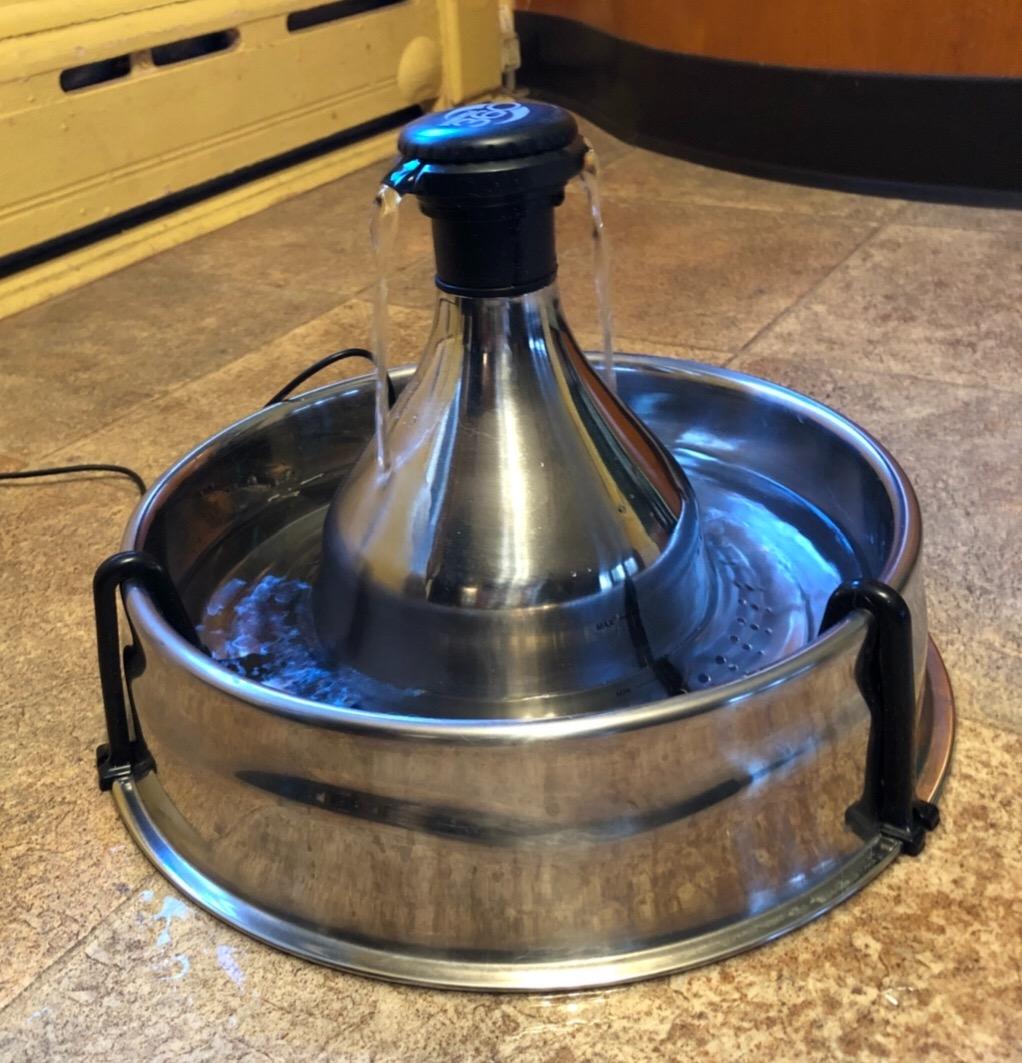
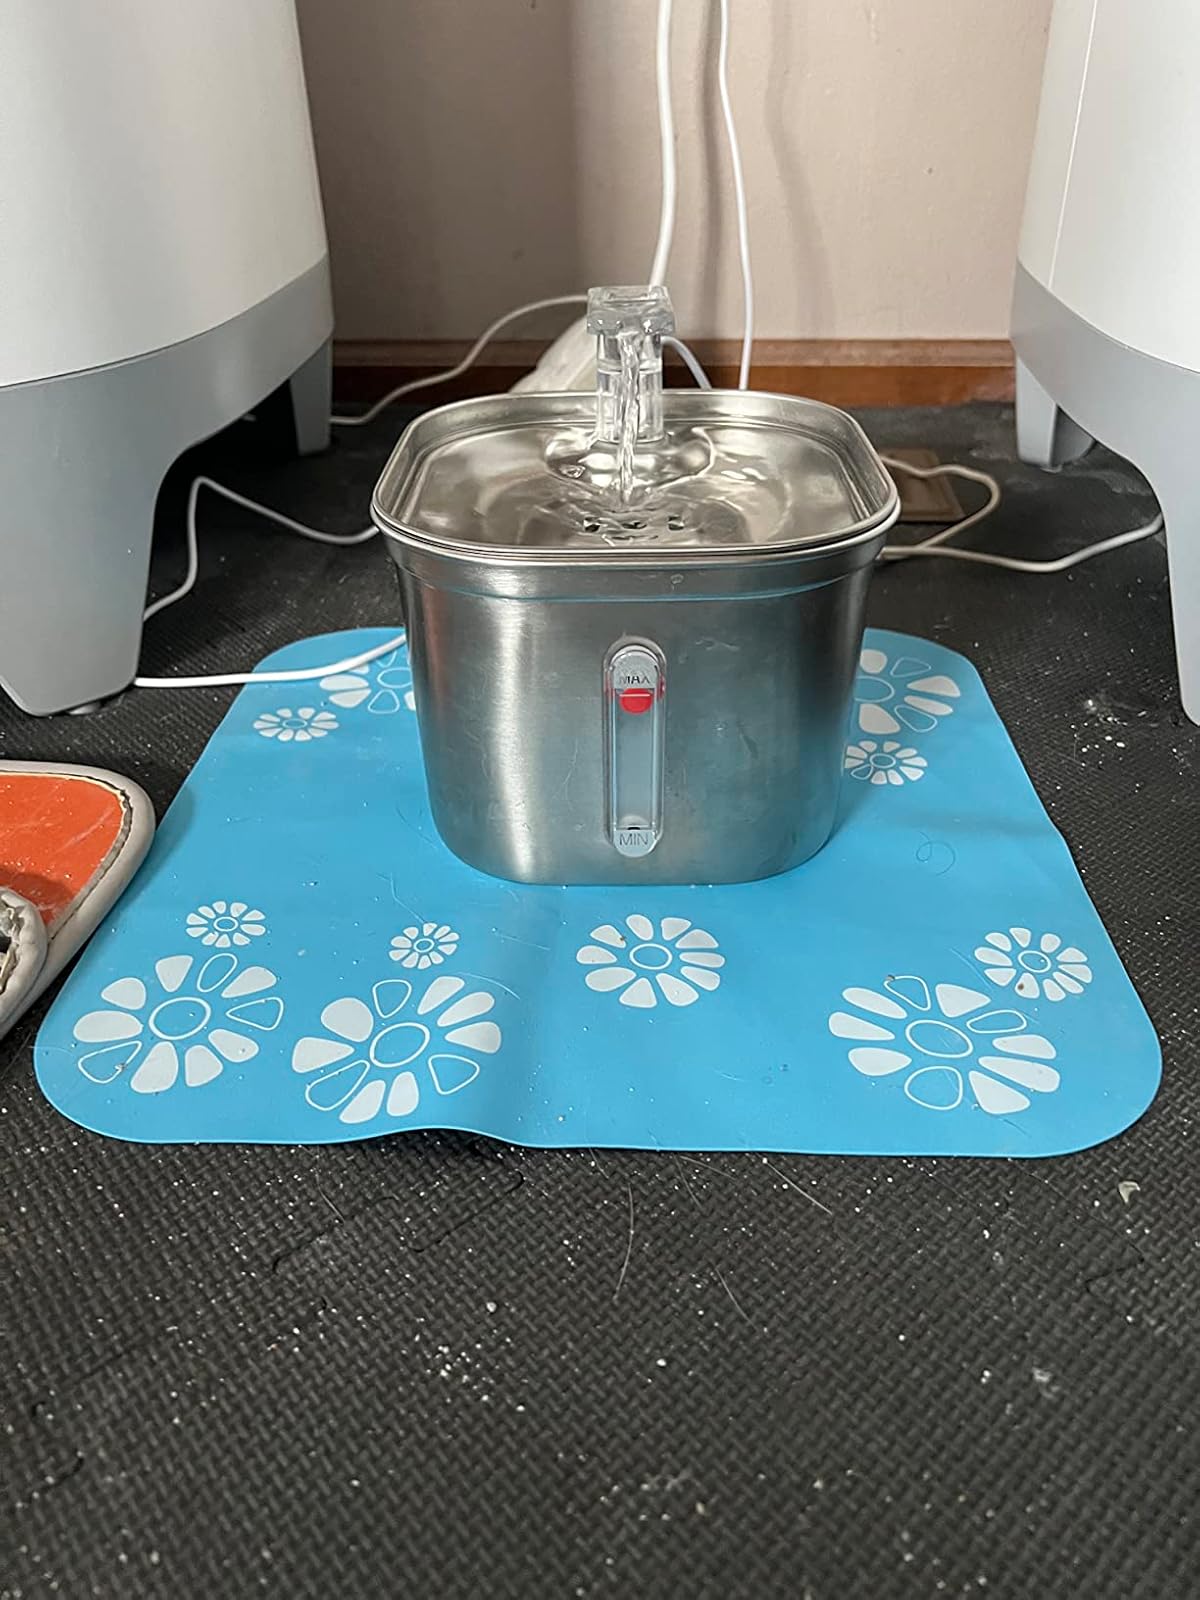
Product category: items_bowl
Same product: no